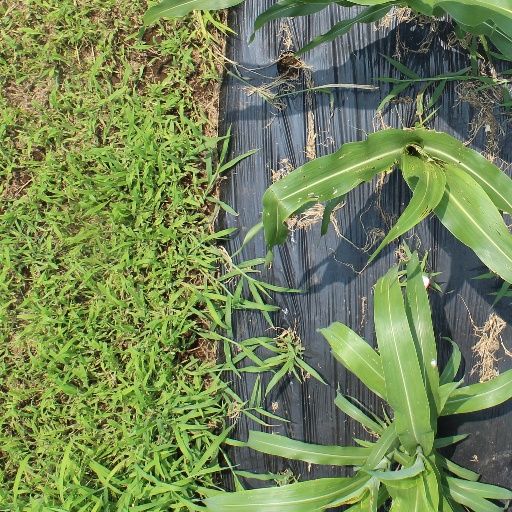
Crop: sorghum